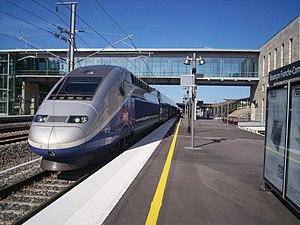
Un TGV Duplex 2N2 à destination de Marseille-Saint-Charles en gare de Besançon-Franche-Comté-TGV.
Un TGV est un train de conception française alimenté par caténaire et propulsé par des moteurs électriques, atteignant régulièrement la vitesse de 320 km/h sur des lignes à grande vitesse.
La gare de Besançon Franche-Comté TGV est une gare ferroviaire française de la ligne à grande vitesse Rhin-Rhône, située sur le territoire de la commune des Auxons, à 11 km au nord-ouest de Besançon, dans le département du Doubs et la région Bourgogne-Franche-Comté.